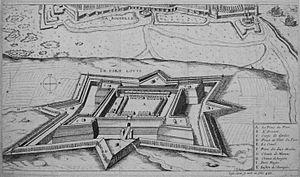
Fort Louis est un fort royal construit juste à l'extérieur des murs de la ville La Rochelle lors du siège de 1621-1622.